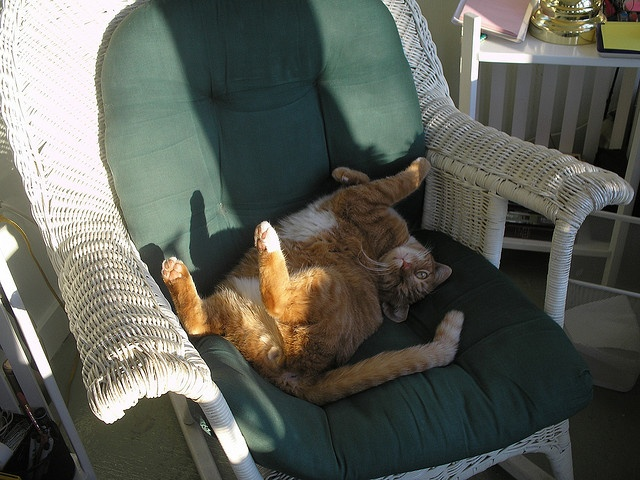
A cat is playing on an outdoor chair in the daytime.
An orange and white cat laying on top of a green chair.
a cat laying on its back in a chair
An orange tabby cat lays in a white wicker chair.
cat rolling on back in a wicker chair with green seat